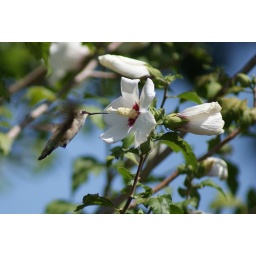
I think this is a female Black-chinned Hummingbird. Shanna took some great shots of this girl in our backyard